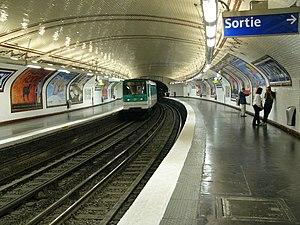
Lamarck - Caulaincourt est une station de la ligne 12 du métro de Paris, située dans le 18ᵉ arrondissement de Paris.
La liste des stations du métro de Paris propose un aperçu des stations actuellement en service, fermées ou autres, du métro de Paris, en France. Le métro a ouvert en 1900 et comprend 302 stations et 383 points d'arrêt, depuis le 23 mars 2013. Les stations fermées ne sont pas comptées dans le total.